Joseph Benda

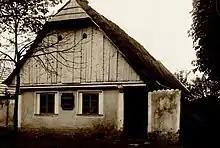
Benda family house in Benátky nad Jizerou, built 1706/07, demolished 1936.

Joseph Benda was born in Benátky nad Jizerou, the son of a weaver Jan Jiří Benda and his wife Dorota Brixi, daughter of the village cantor from Slasko and member of the large Czech musical family. Five of Joseph's siblings achieved success as musicians; older brothers František, Jan Jiří and Jiří Antonín as violinist composers, and younger sister Anna Franziska as an operatic soprano.